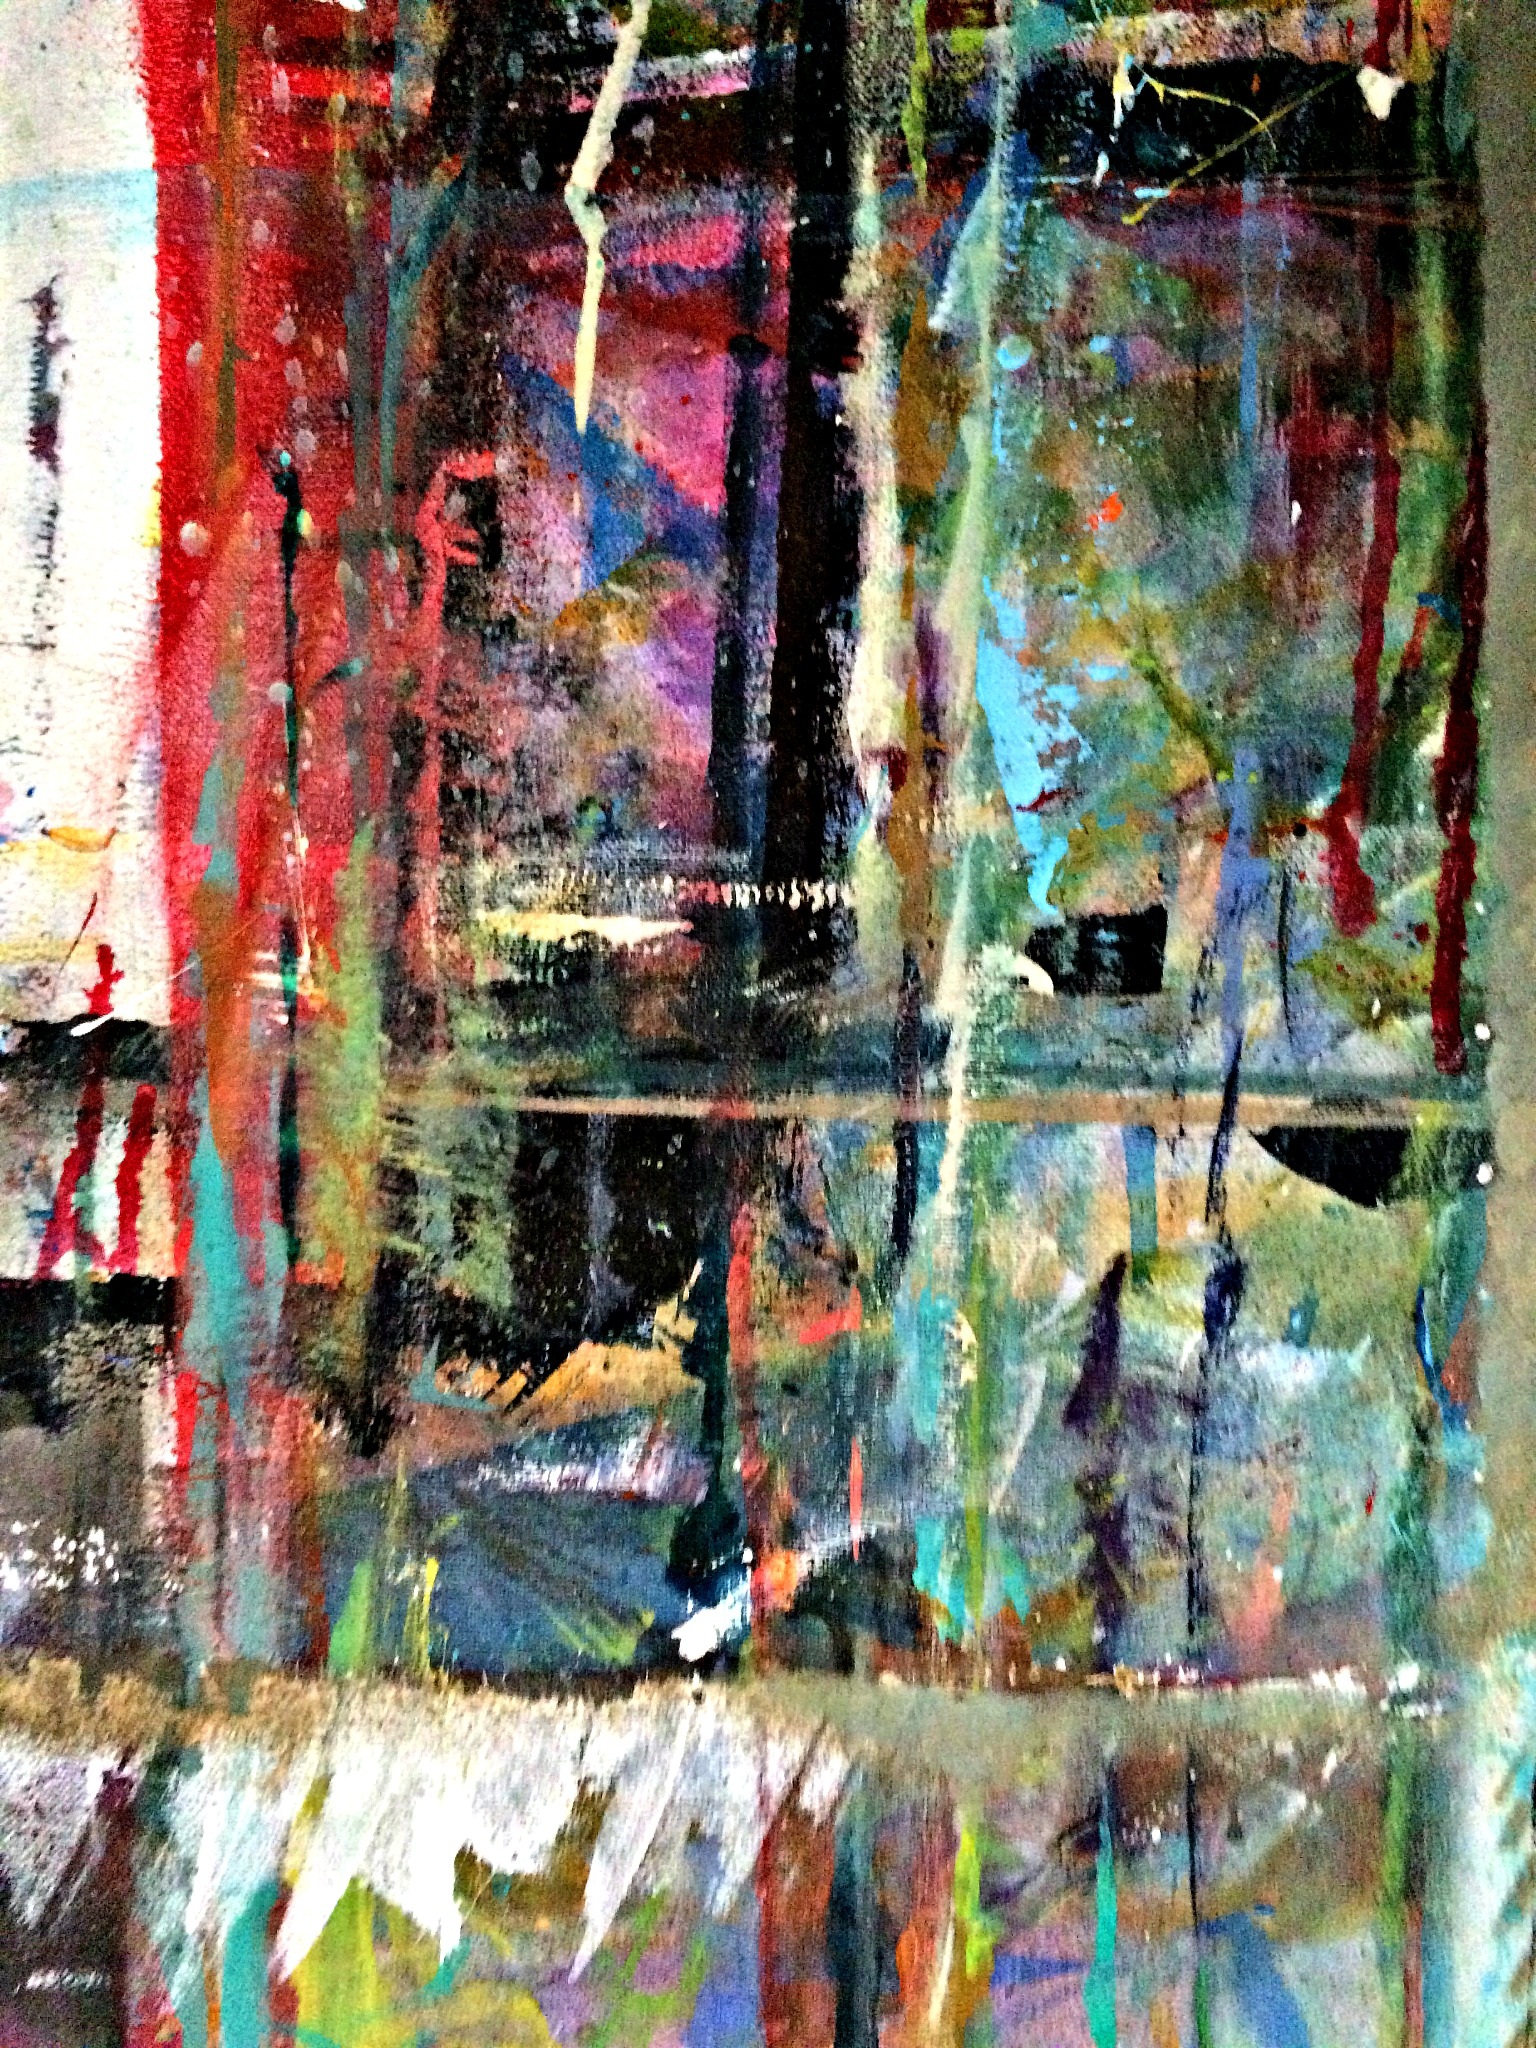
creative, abstract, white, house, texture, interior, home, wall, decoration, orange, pattern, line, green, geometric, red, colourful, color, artist, stripe, blue, black, room, colorful, yellow, graffiti, decor, cream, modern, drip, artwork, painting, street art, colour, art, background, turquoise, design, beige, bright, home decor, collage, gallery, minimal, scratched, painted, layers, exhibit, strip, dripping, bold, household, canvas, modern art, loose, interior decor, acrylic paint, abstract art, scribble, abstract painting, abstracted, home painting, lobby art